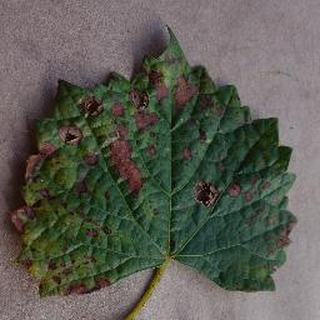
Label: grape_esca_black_measles